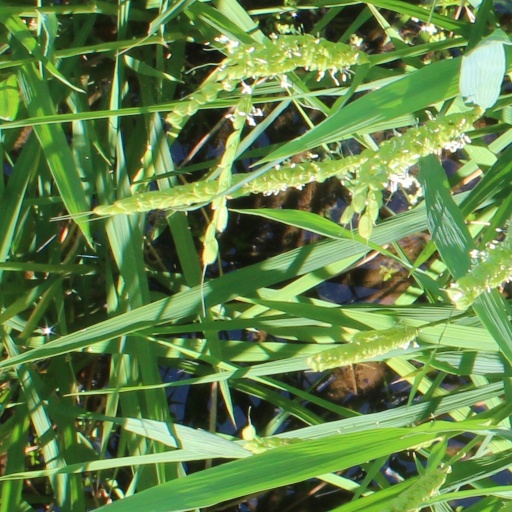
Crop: rice